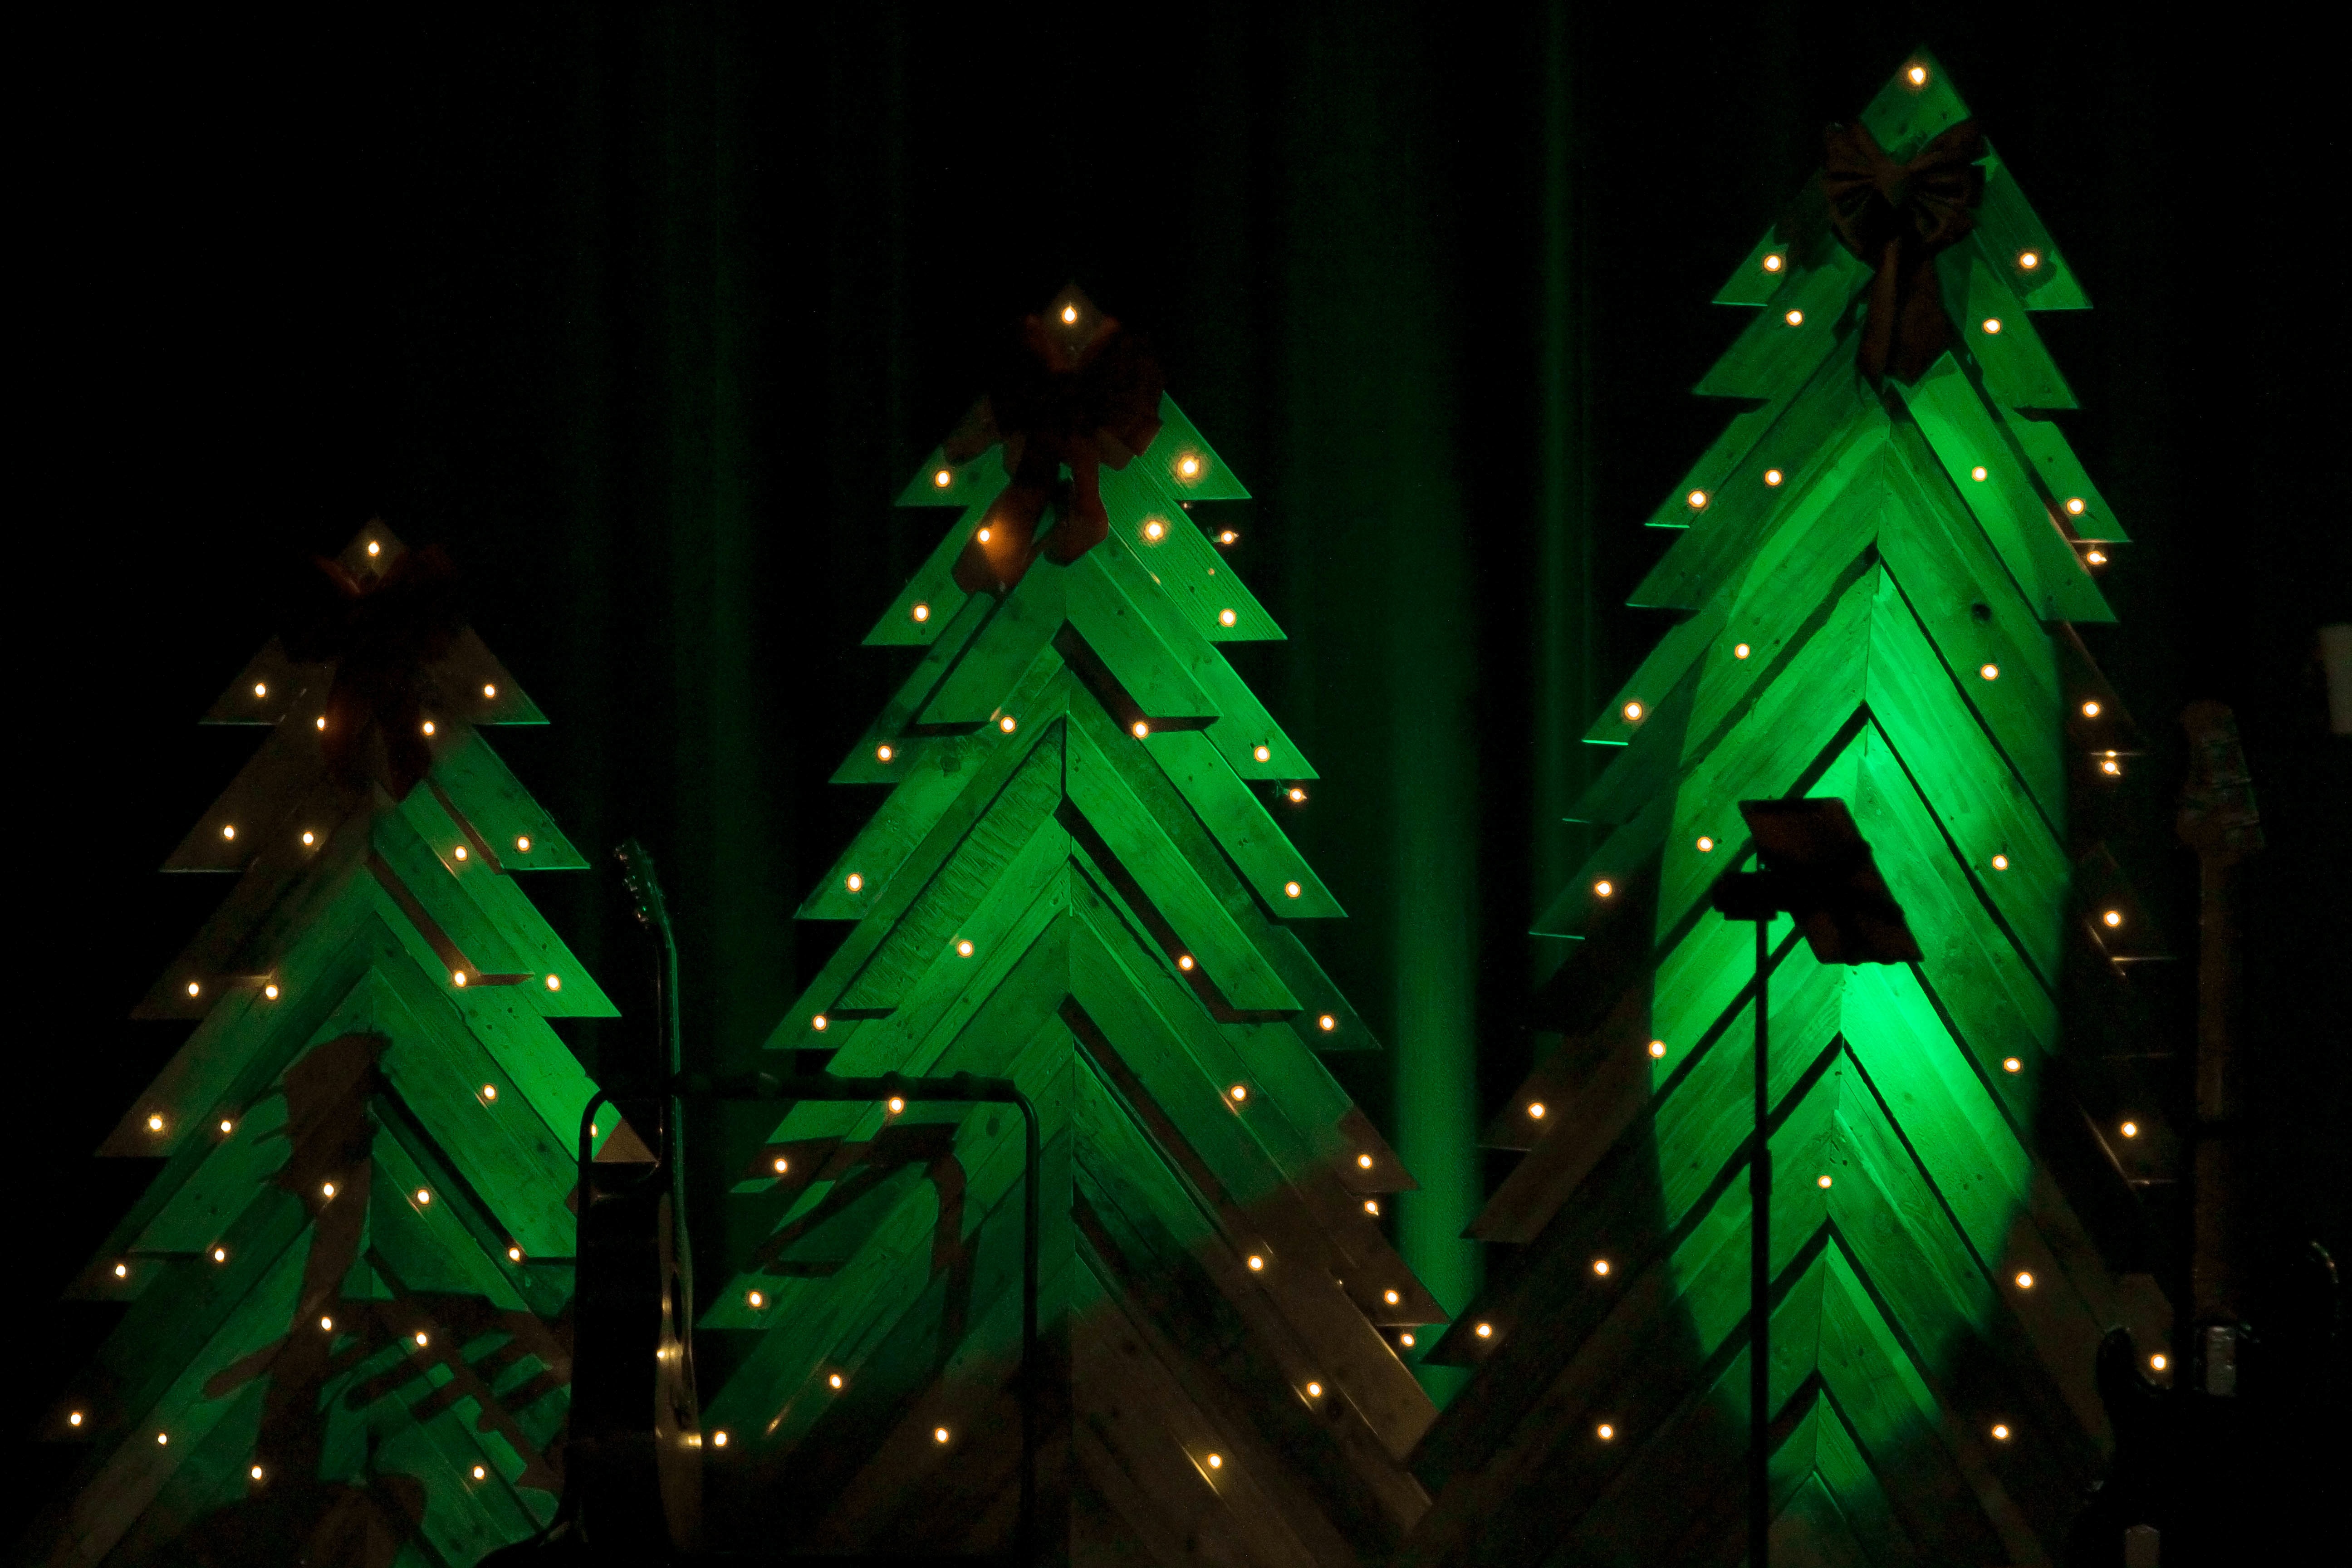
light, night, green, darkness, christmas, lighting, decor, christmas tree, christmas decoration, christmas lights